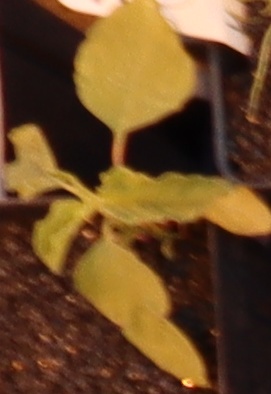
Label: Palmer Amaranth